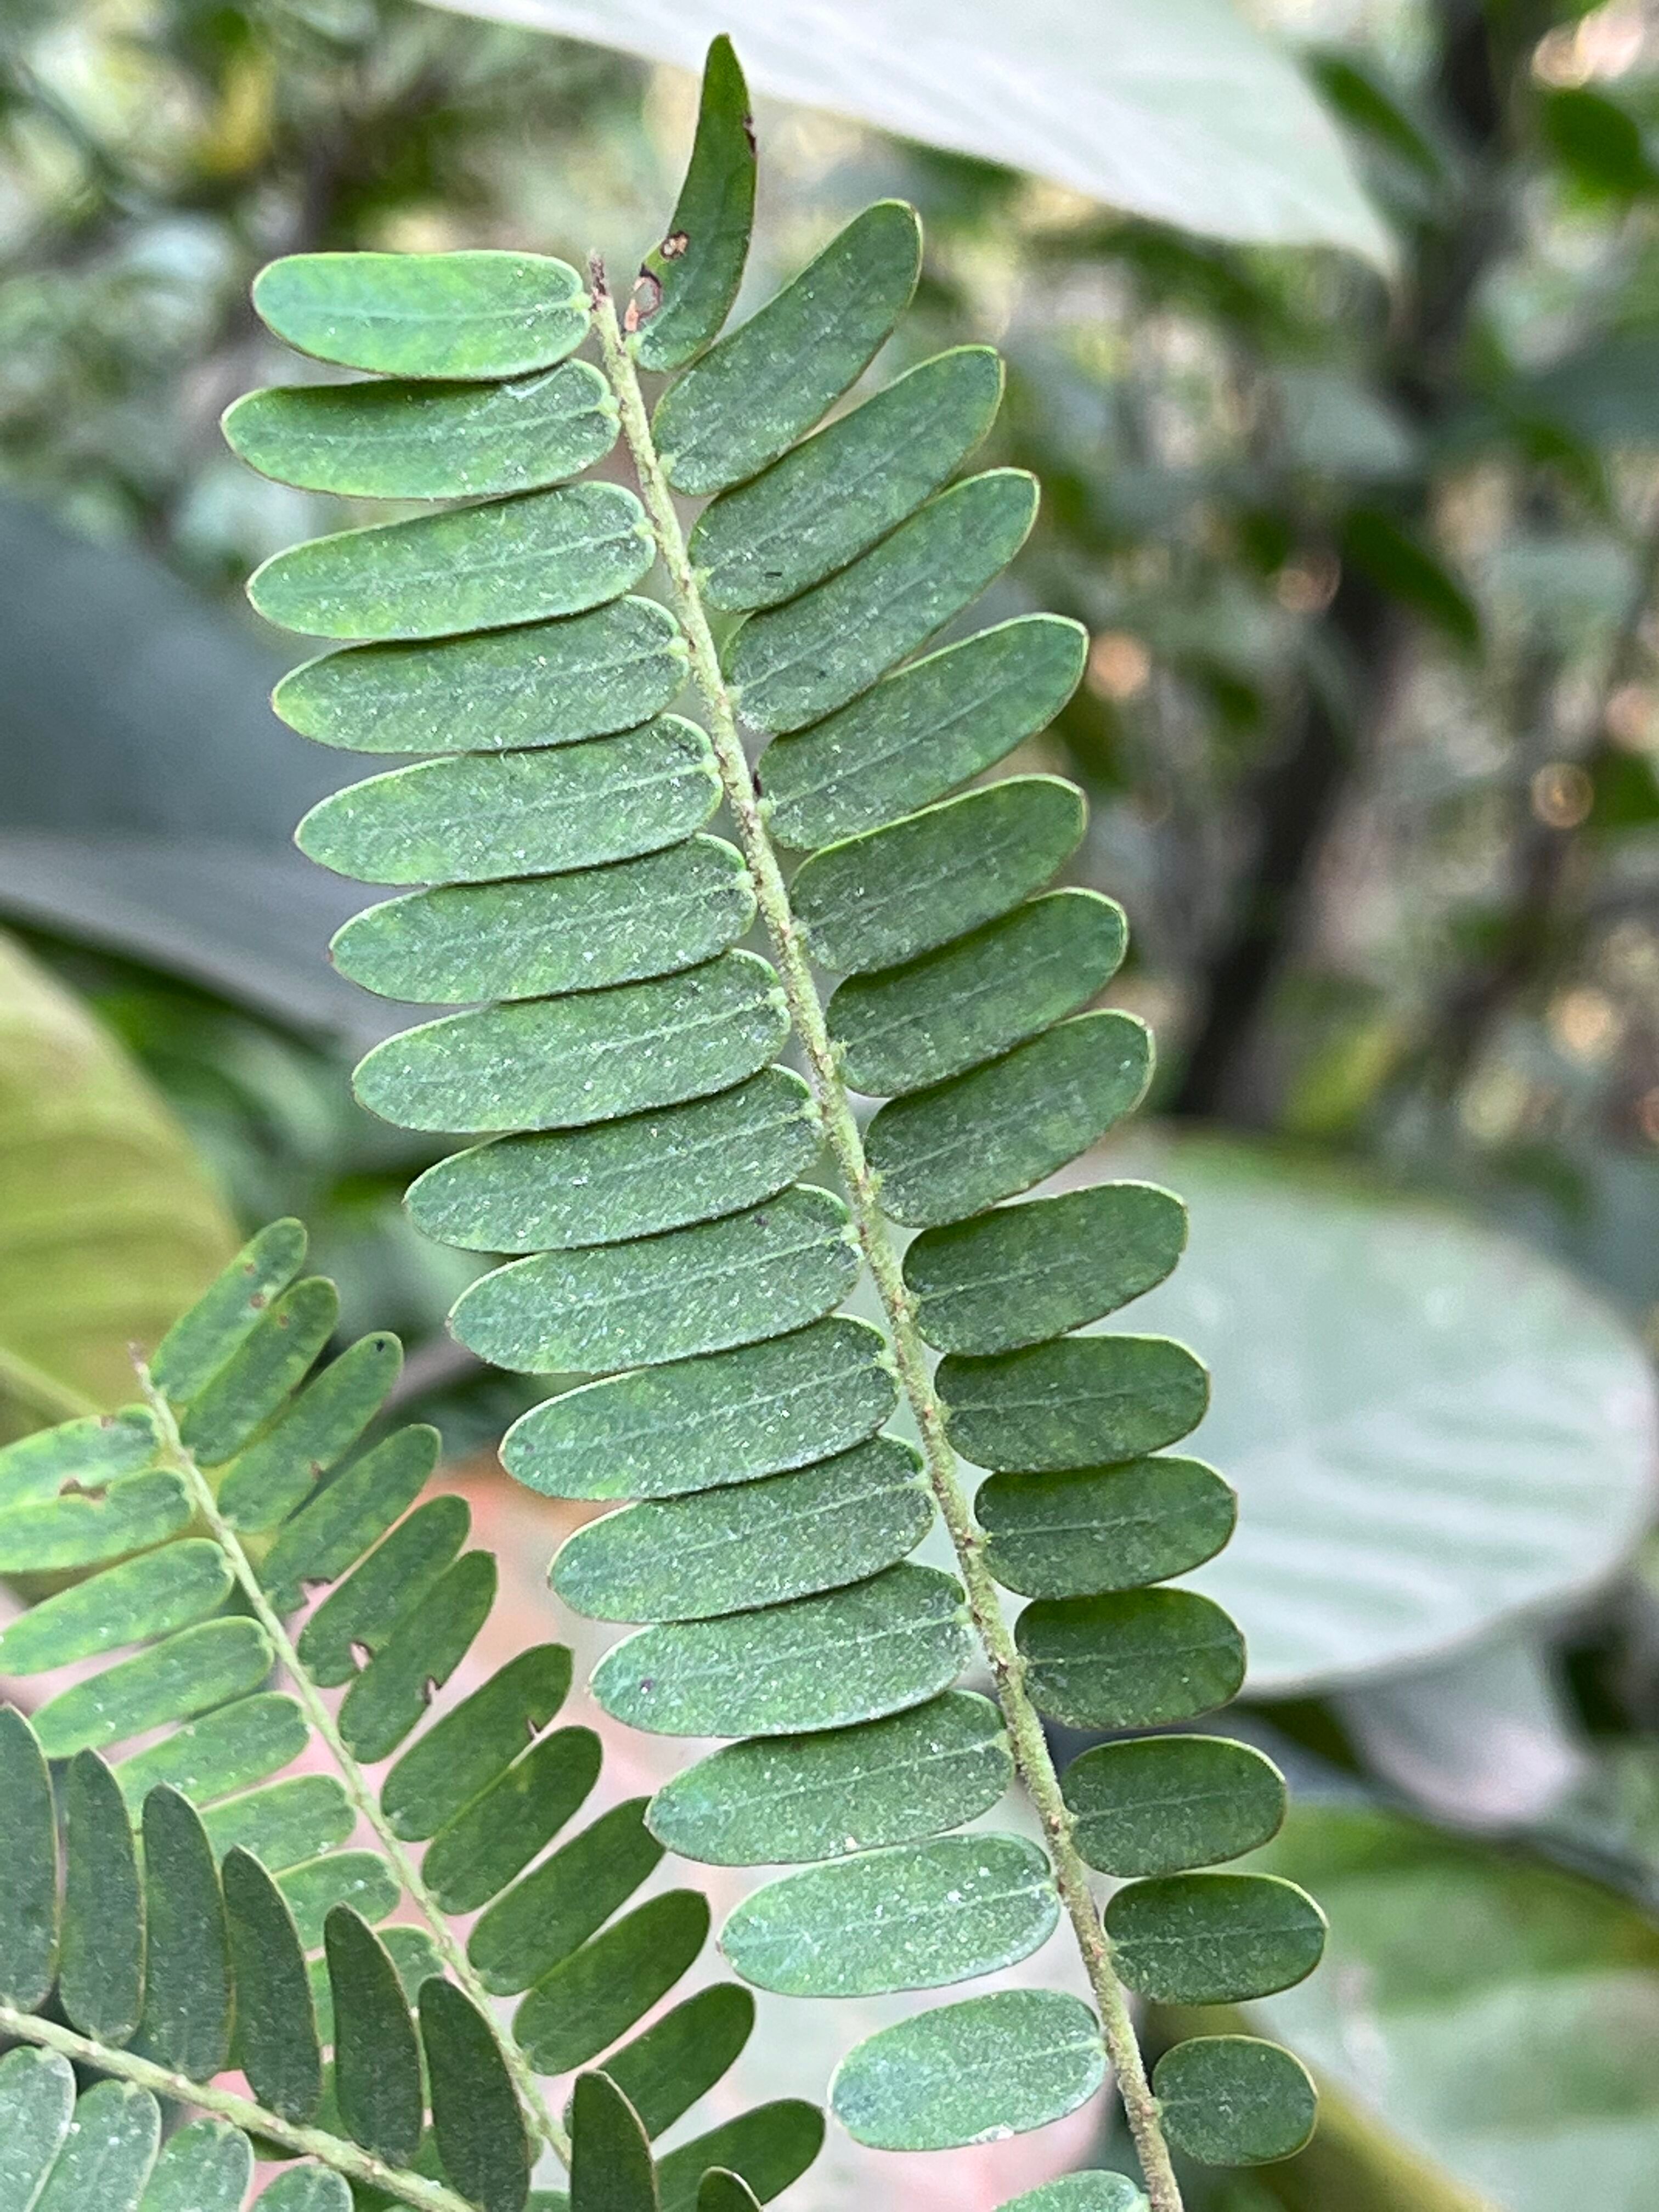
Plant species: phyllanthus-emblica